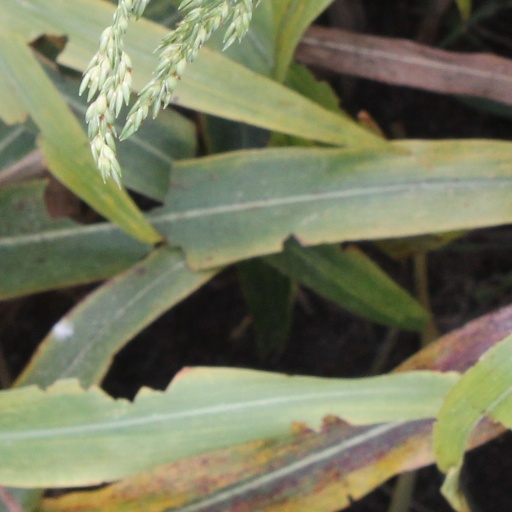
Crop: sorghum